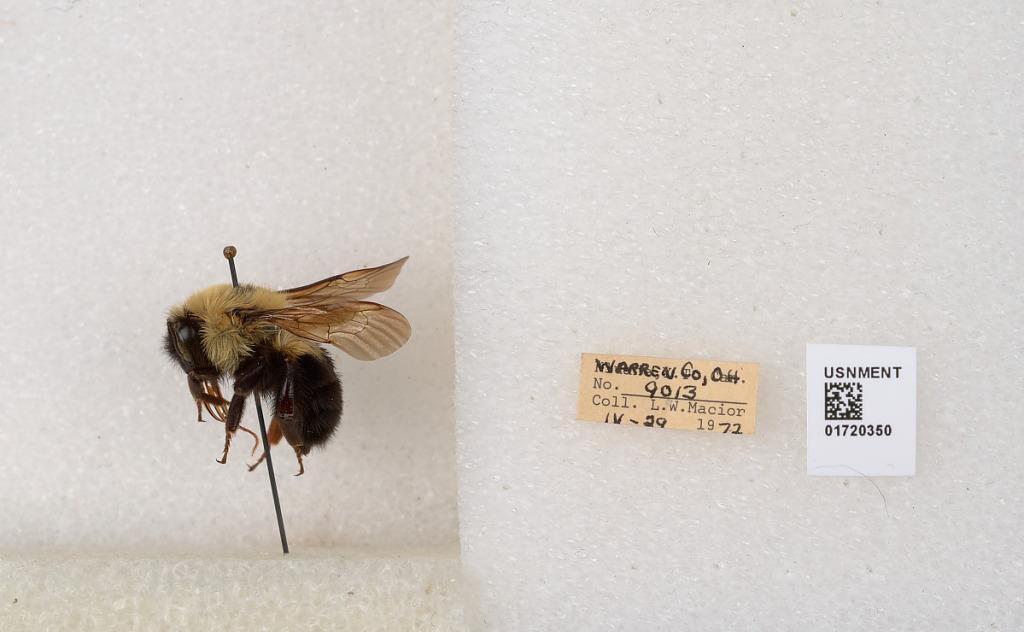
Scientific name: Bombus bimaculatus Cresson
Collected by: L. Macior
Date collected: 1972-4-29
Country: United States
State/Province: Ohio
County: Warren
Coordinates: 39.4276, -84.1668